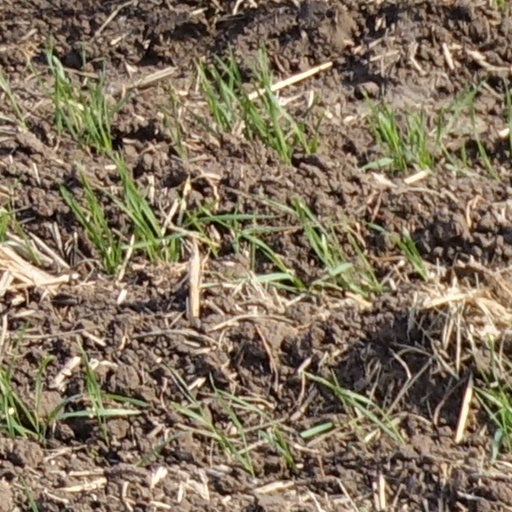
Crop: wheat